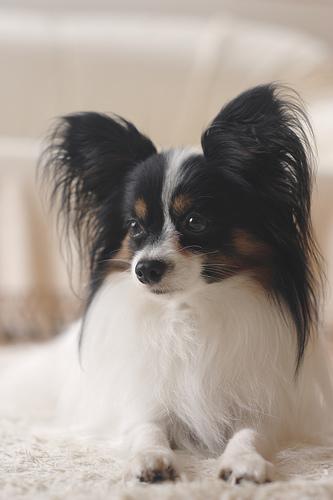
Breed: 806-n000129-papillon